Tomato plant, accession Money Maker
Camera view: bottom (45 deg); turntable rotation: 60 degrees
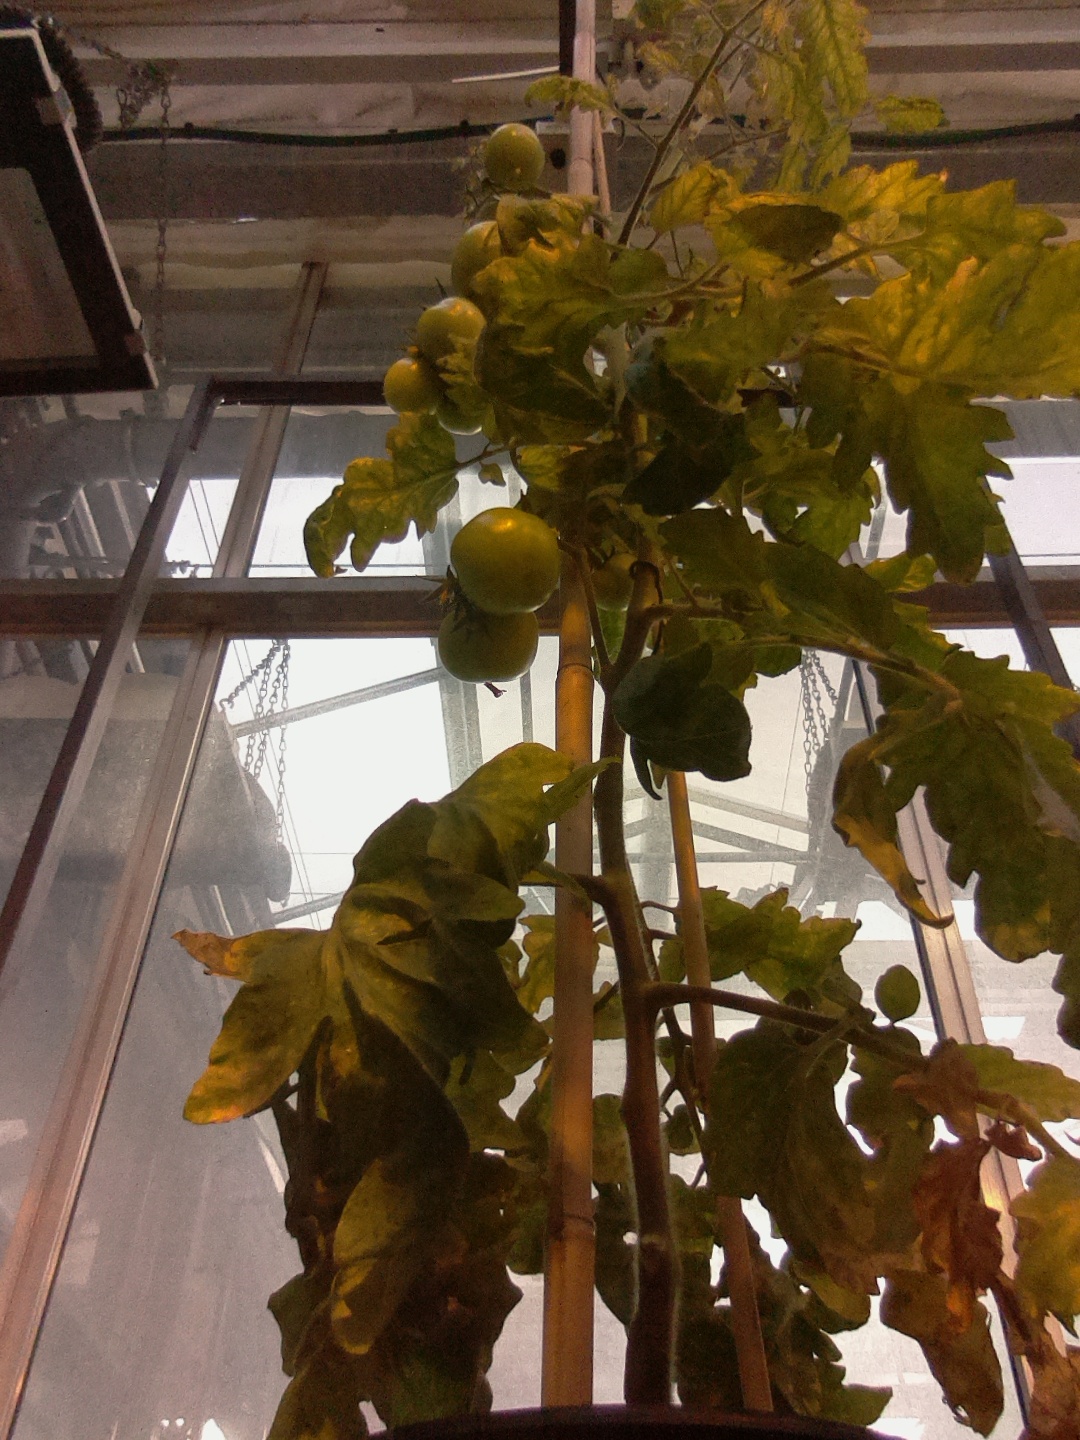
BBCH growth stage 77: 70%-80% of final fruit size